William R. Farrand

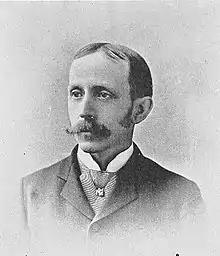
Circa 1895

William Raynolds Farrand (September 9, 1853 – August 15, 1930) was an American businessman, industrial designer, and manufacturer of pianos and organs. He was president of the Farrand Organ Company that specialized in manufacturing reed organs. He held an executive position in several businesses in the state of Michigan. He was a civic leader associated with many organizations and churches throughout the United States.